Colin Angus (explorer)

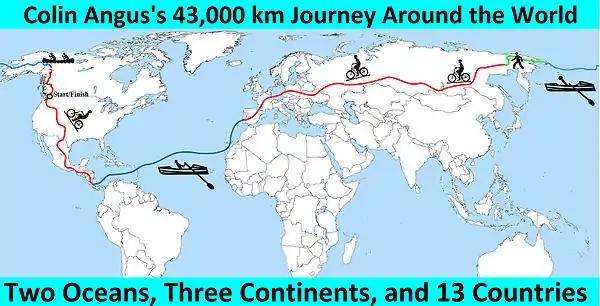
Colin Angus's trip around the world by bike, canoe, rowboat and foot

Angus traveled around the world using exclusively human power, walking and biking across land and rowing across water, completing his journey in May 2006. The expedition began with partner Tim Harvey. However, in Siberia the pair parted ways due to interpersonal conflict. Harvey continued and eventually circled the planet, but on a longer route than Angus, including Africa and South America . Angus was joined bicycling in Europe by his then fiancée Julie Wafaei, who purchased a rowboat for them to cross the Atlantic. The British adventurer Jason Lewis, claims that Angus's journey was not a circumnavigation, because it did not pass through two antipodal points on the globe, although this is not required by Guinness World Records .